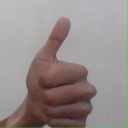
अक्षर: थ